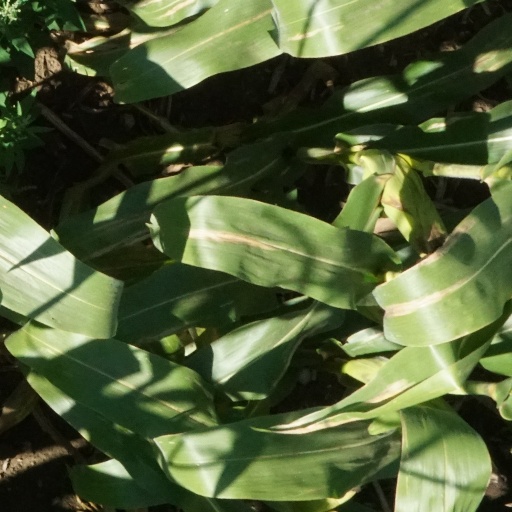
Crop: maize; corn